Passaic River

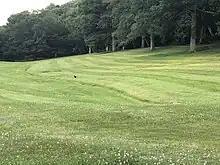
A spring located at approximately 40.761025,-74.581318 (visible in the lower right of the photo) located near the sharp bend in Spring Hill Road begins a small stream that flows roughly 1000 feet east northeast into Dubourg Pond. The stream is visible to the left of the spring flowing down into a grove of trees at the upper left of the photo. This spring likely represents the true headwater of the Passaic River.

The Passaic River rises in the center of Mendham, in southern Morris County. According to Google Maps the river begins at Dubourg Pond located on private land between Spring Hill Road and Hardscrabble Road. This pond is fed by a very small stream that begins from a spring located approximately 1000 feet south west of the pond at the bend in Spring Hill Road. This spring is the likely true headwater of the Passaic River. Leaving Dubourg Pond the river travels northeast and crosses Corey Lane before entering the "Buck Hill Tract Natural Area". However At this point, the river begins to generally flow south, through Morristown National Historical Park, and forms the boundary between Morris and Somerset counties. In its current path, it passes through the southeast edge and drains Lord Stirling Park then along the western edge of the Great Swamp, which it drains through several small tributaries including Black Brook. The river passes through a gorge in Millington and then turns abruptly northeast, flowing through the valley between Long Hill to the west and the Second Watchung Mountain to the east.